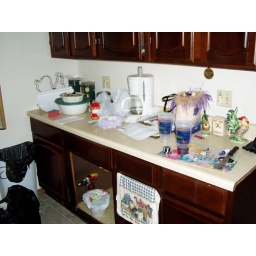
kitchen clutter, garbage overfolowing, NOTICE BROKEN CUPBOARD DOOR in middle floor cabinet